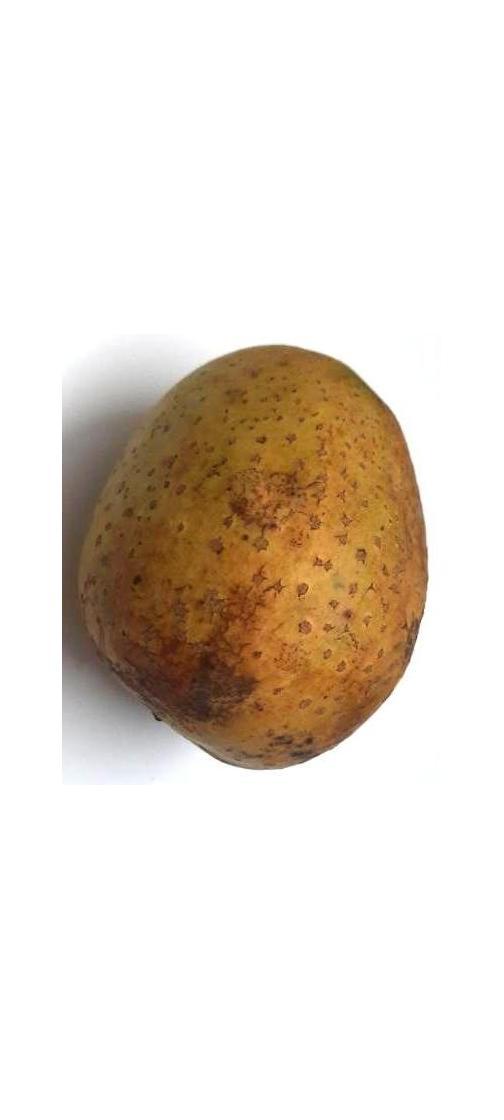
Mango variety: Gourmoti